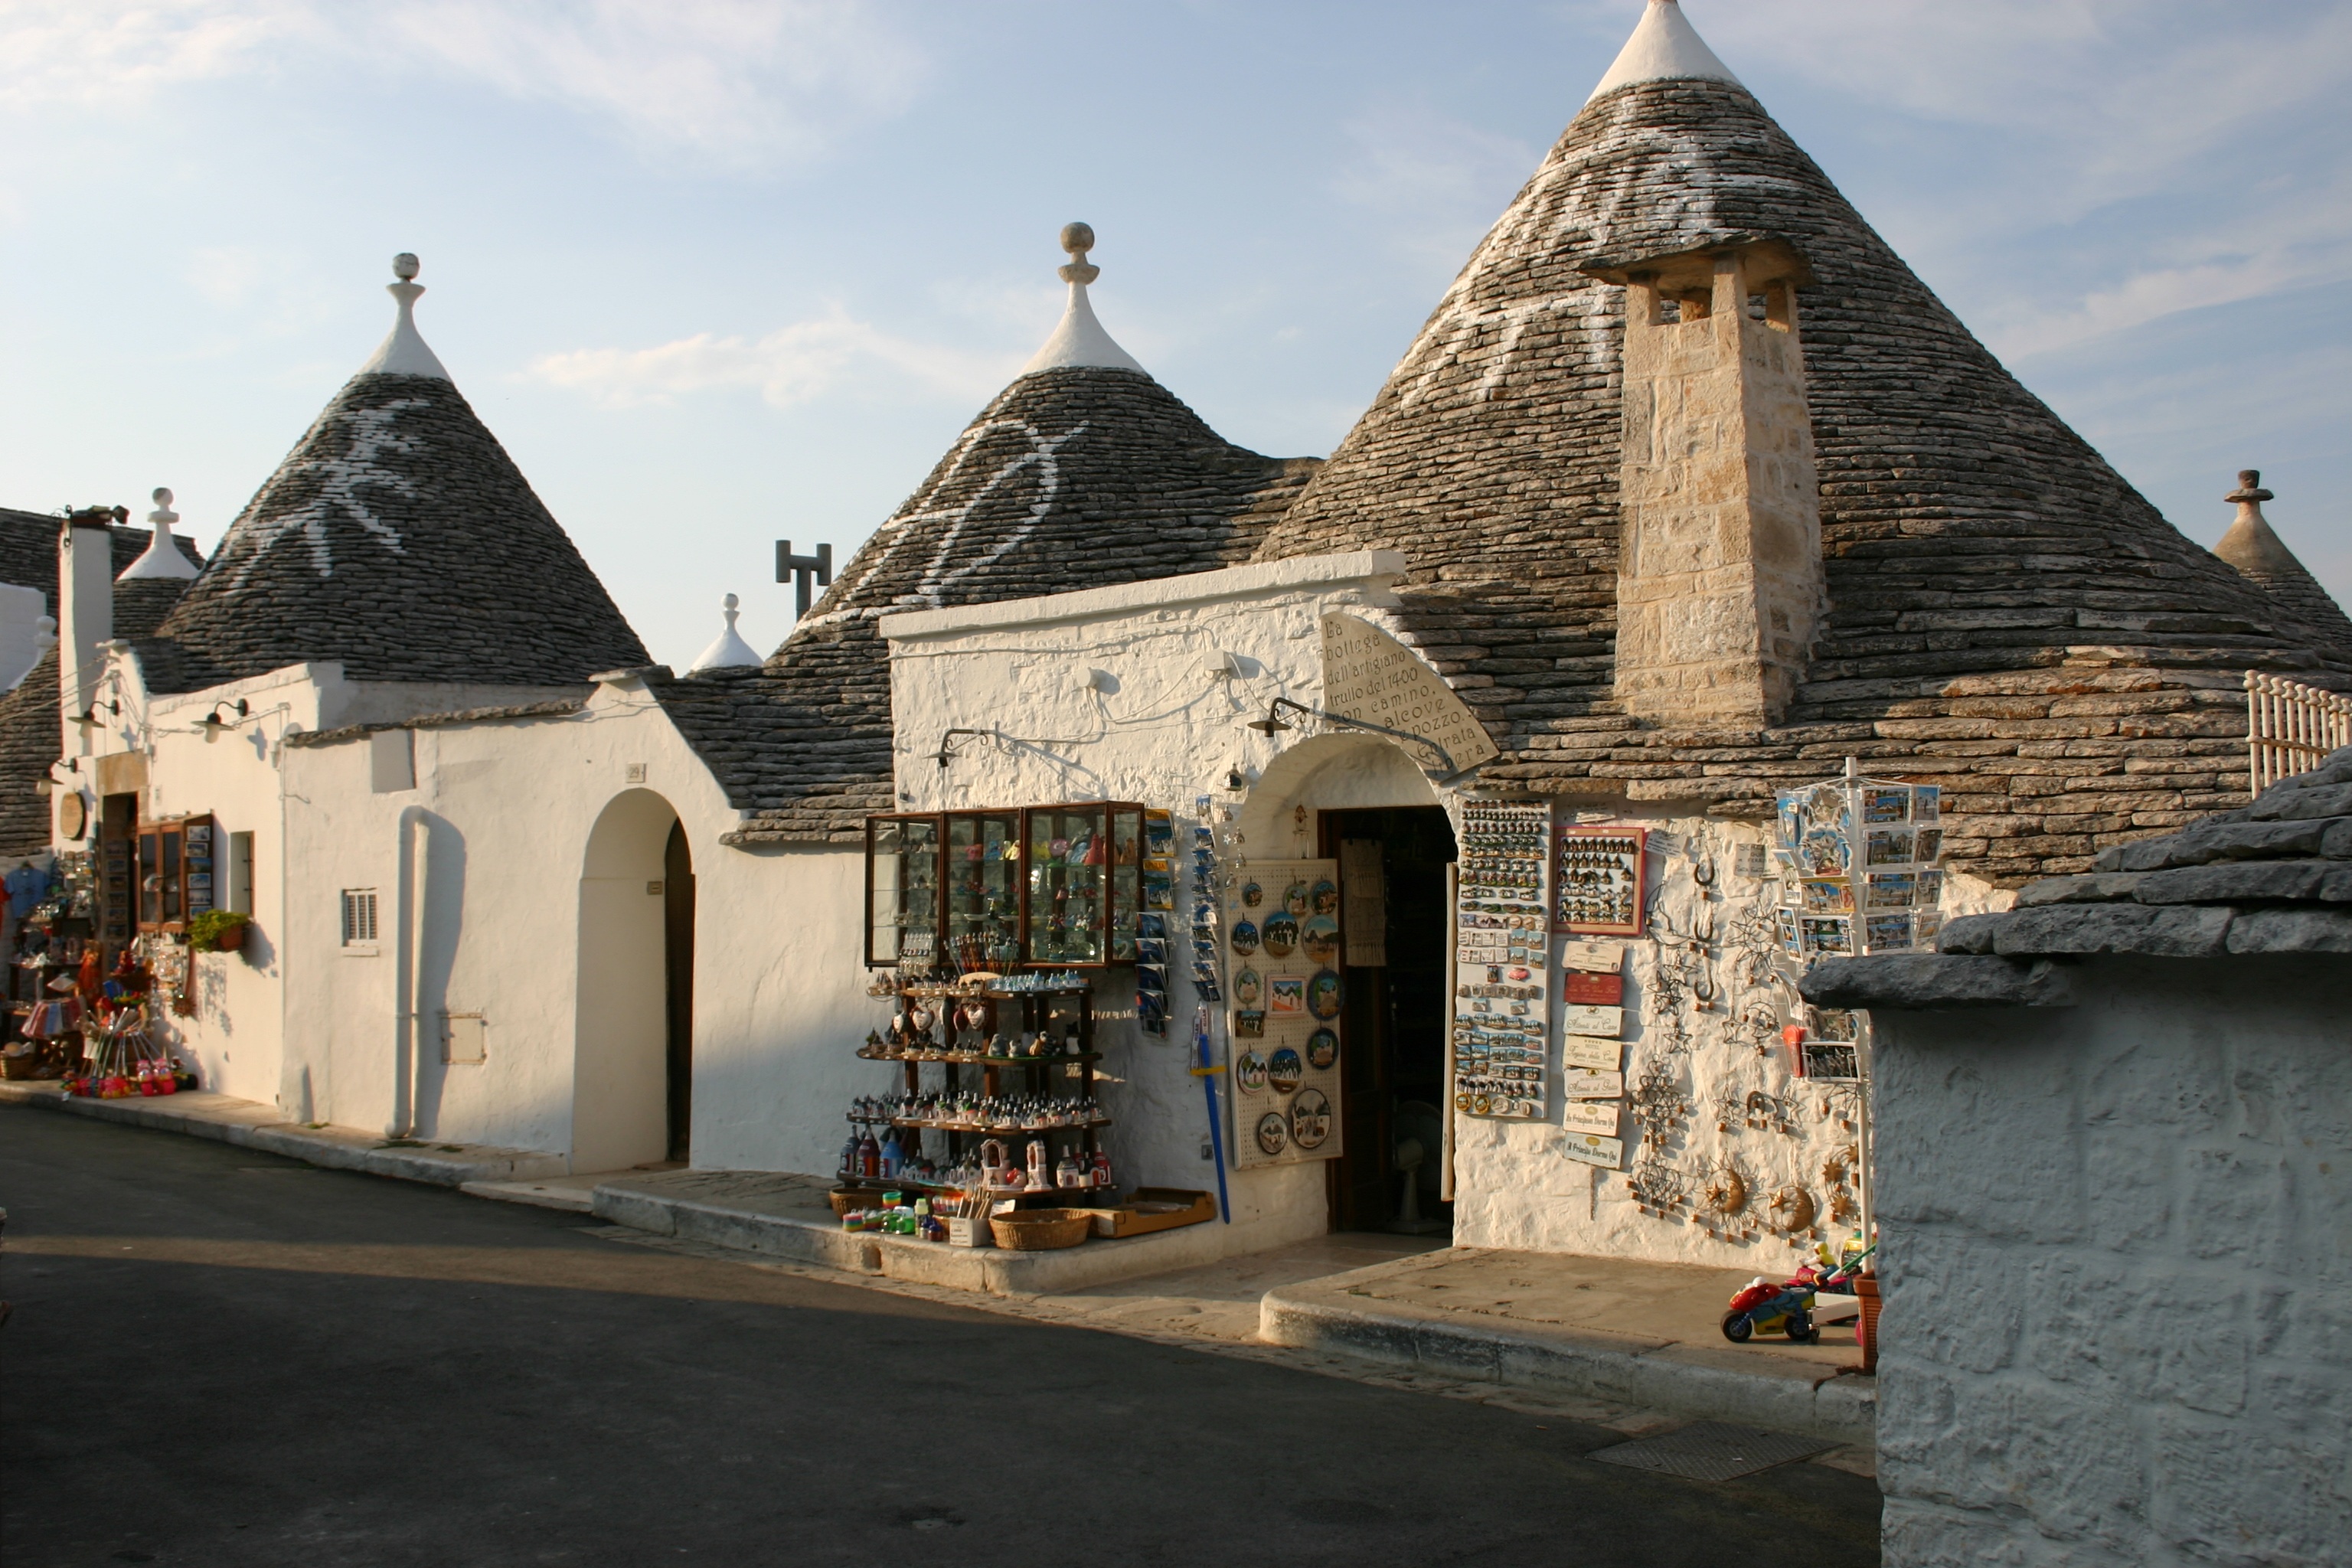
house, town, building, vacation, travel, village, cottage, italy, church, tourism, place of worship, monastery, history, alberobello, puglia, ancient history, trulli